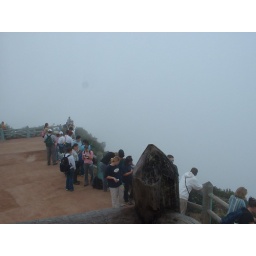
we couldn't see the lake in the volcano cause of the damn cloud